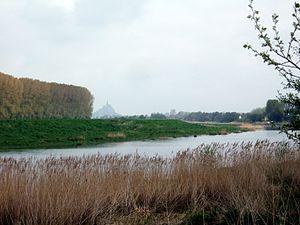
Pontorson est une commune française, située dans le département de la Manche en région Normandie, peuplée de 4 342 habitants.
Pontorson est une ancienne commune française, située dans le département de la Manche en région Normandie.